Jute

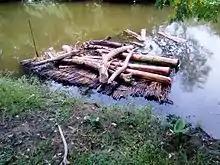
Jute stems being retted in water to separate the fibers

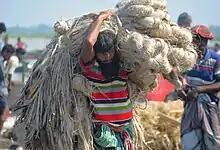
Jute worker transporting processed jute in Bangladesh

The jute fiber comes from the stem and ribbon (outer skin) of the jute plant. The fibers are first extracted by retting, a process in which jute stems are bundled together and immersed in slow running water. There are two types of retting: stem and ribbon. After the retting process, stripping begins. In the stripping process, workers scrape off non-fibrous matter, then dig in and grab the fibers from within the jute stem.